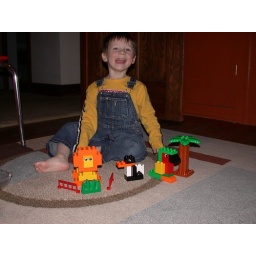
A big lion in a &amp;quot;cage,&amp;quot; a penguin (with ice hiding behind) and a parrot with its tree.